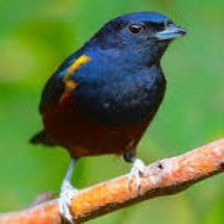
Species: CHESTNET BELLIED EUPHONIA
Scientific name: EUPHONIA PECTORALIS